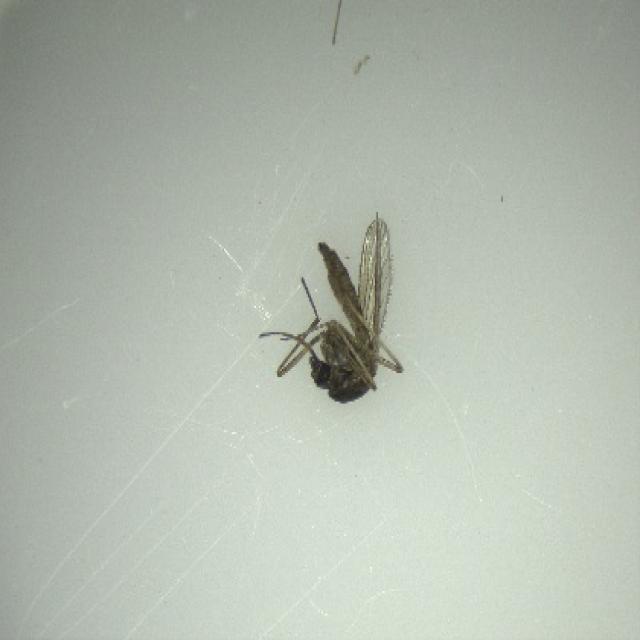
Species: aedes_vexans